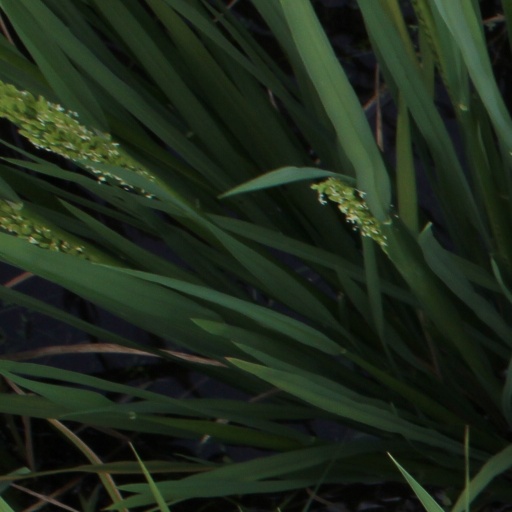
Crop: rice